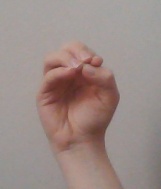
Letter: ha